Rancho Deluxe

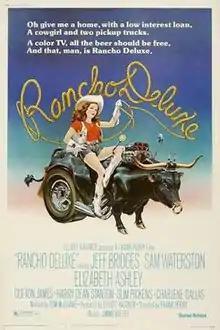
Theatrical release poster

Rancho Deluxe is a 1975 neo-Western comedy film directed by Frank Perry. Jeff Bridges and Sam Waterston star as two cattle rustlers in modern-day Livingston, Montana, who plague a wealthy ranch owner, played by Clifton James.